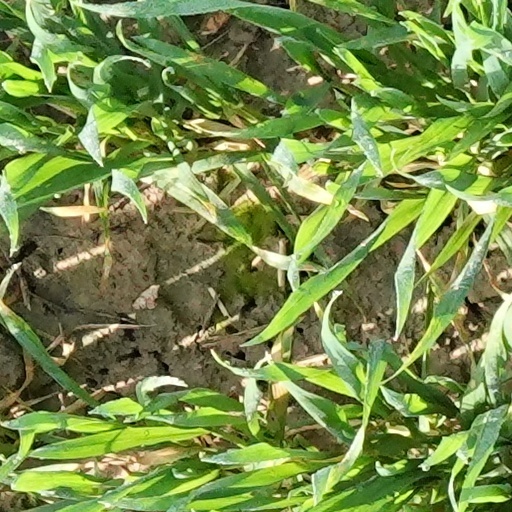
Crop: wheat